National Association of Amateur Oarsmen

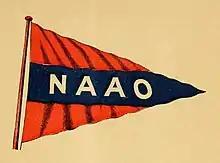
The association's flag

The National Association of Amateur Oarsmen, organized in 1872, was the first national governing body of the sport of rowing in the United States, and the first American sports organization to publish a definition of "amateur". Before the NAAO, regattas across the country used different definitions of amateur, making it impossible to hold a national amateur championship regatta. The NAAO's first national championship regatta was held in 1873 on the Schuylkill River in Philadelphia. Beginning in 1916, the Julius H. Barnes Points Trophy was awarded to the club scoring the most points over the course of the championship regatta.